History of Acre

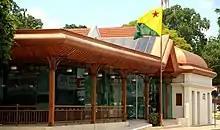
Memorial dos Autonomistas ("Autonomists Memorial"), located in the capital Rio Branco

Between 1904 and 1920, Acre did not have a single capital, with the capitals of the three departments reporting directly to the federal government. The evolution of Acre appears as a typical phenomenon of modern penetration in Brazilian history, accompanied by important contributions to the economic projection of the country. Exerting a prominent role in national exports until 1913, when rubber began to be exported to the European and North American markets, Acre experienced a period of great prosperity: At the turn of the century, in less than a decade it had more than 50,000 inhabitants. Soon after the annexation of Acre to Brazil, the population hoped for its elevation to a state as soon as possible. But this did not happen. Attending to the legal dispositions of the Petrópolis Treaty, President Rodrigues Alves sanctioned the law which created the Territory of Acre (1904) – the first in the country – dividing the territory into three departments.